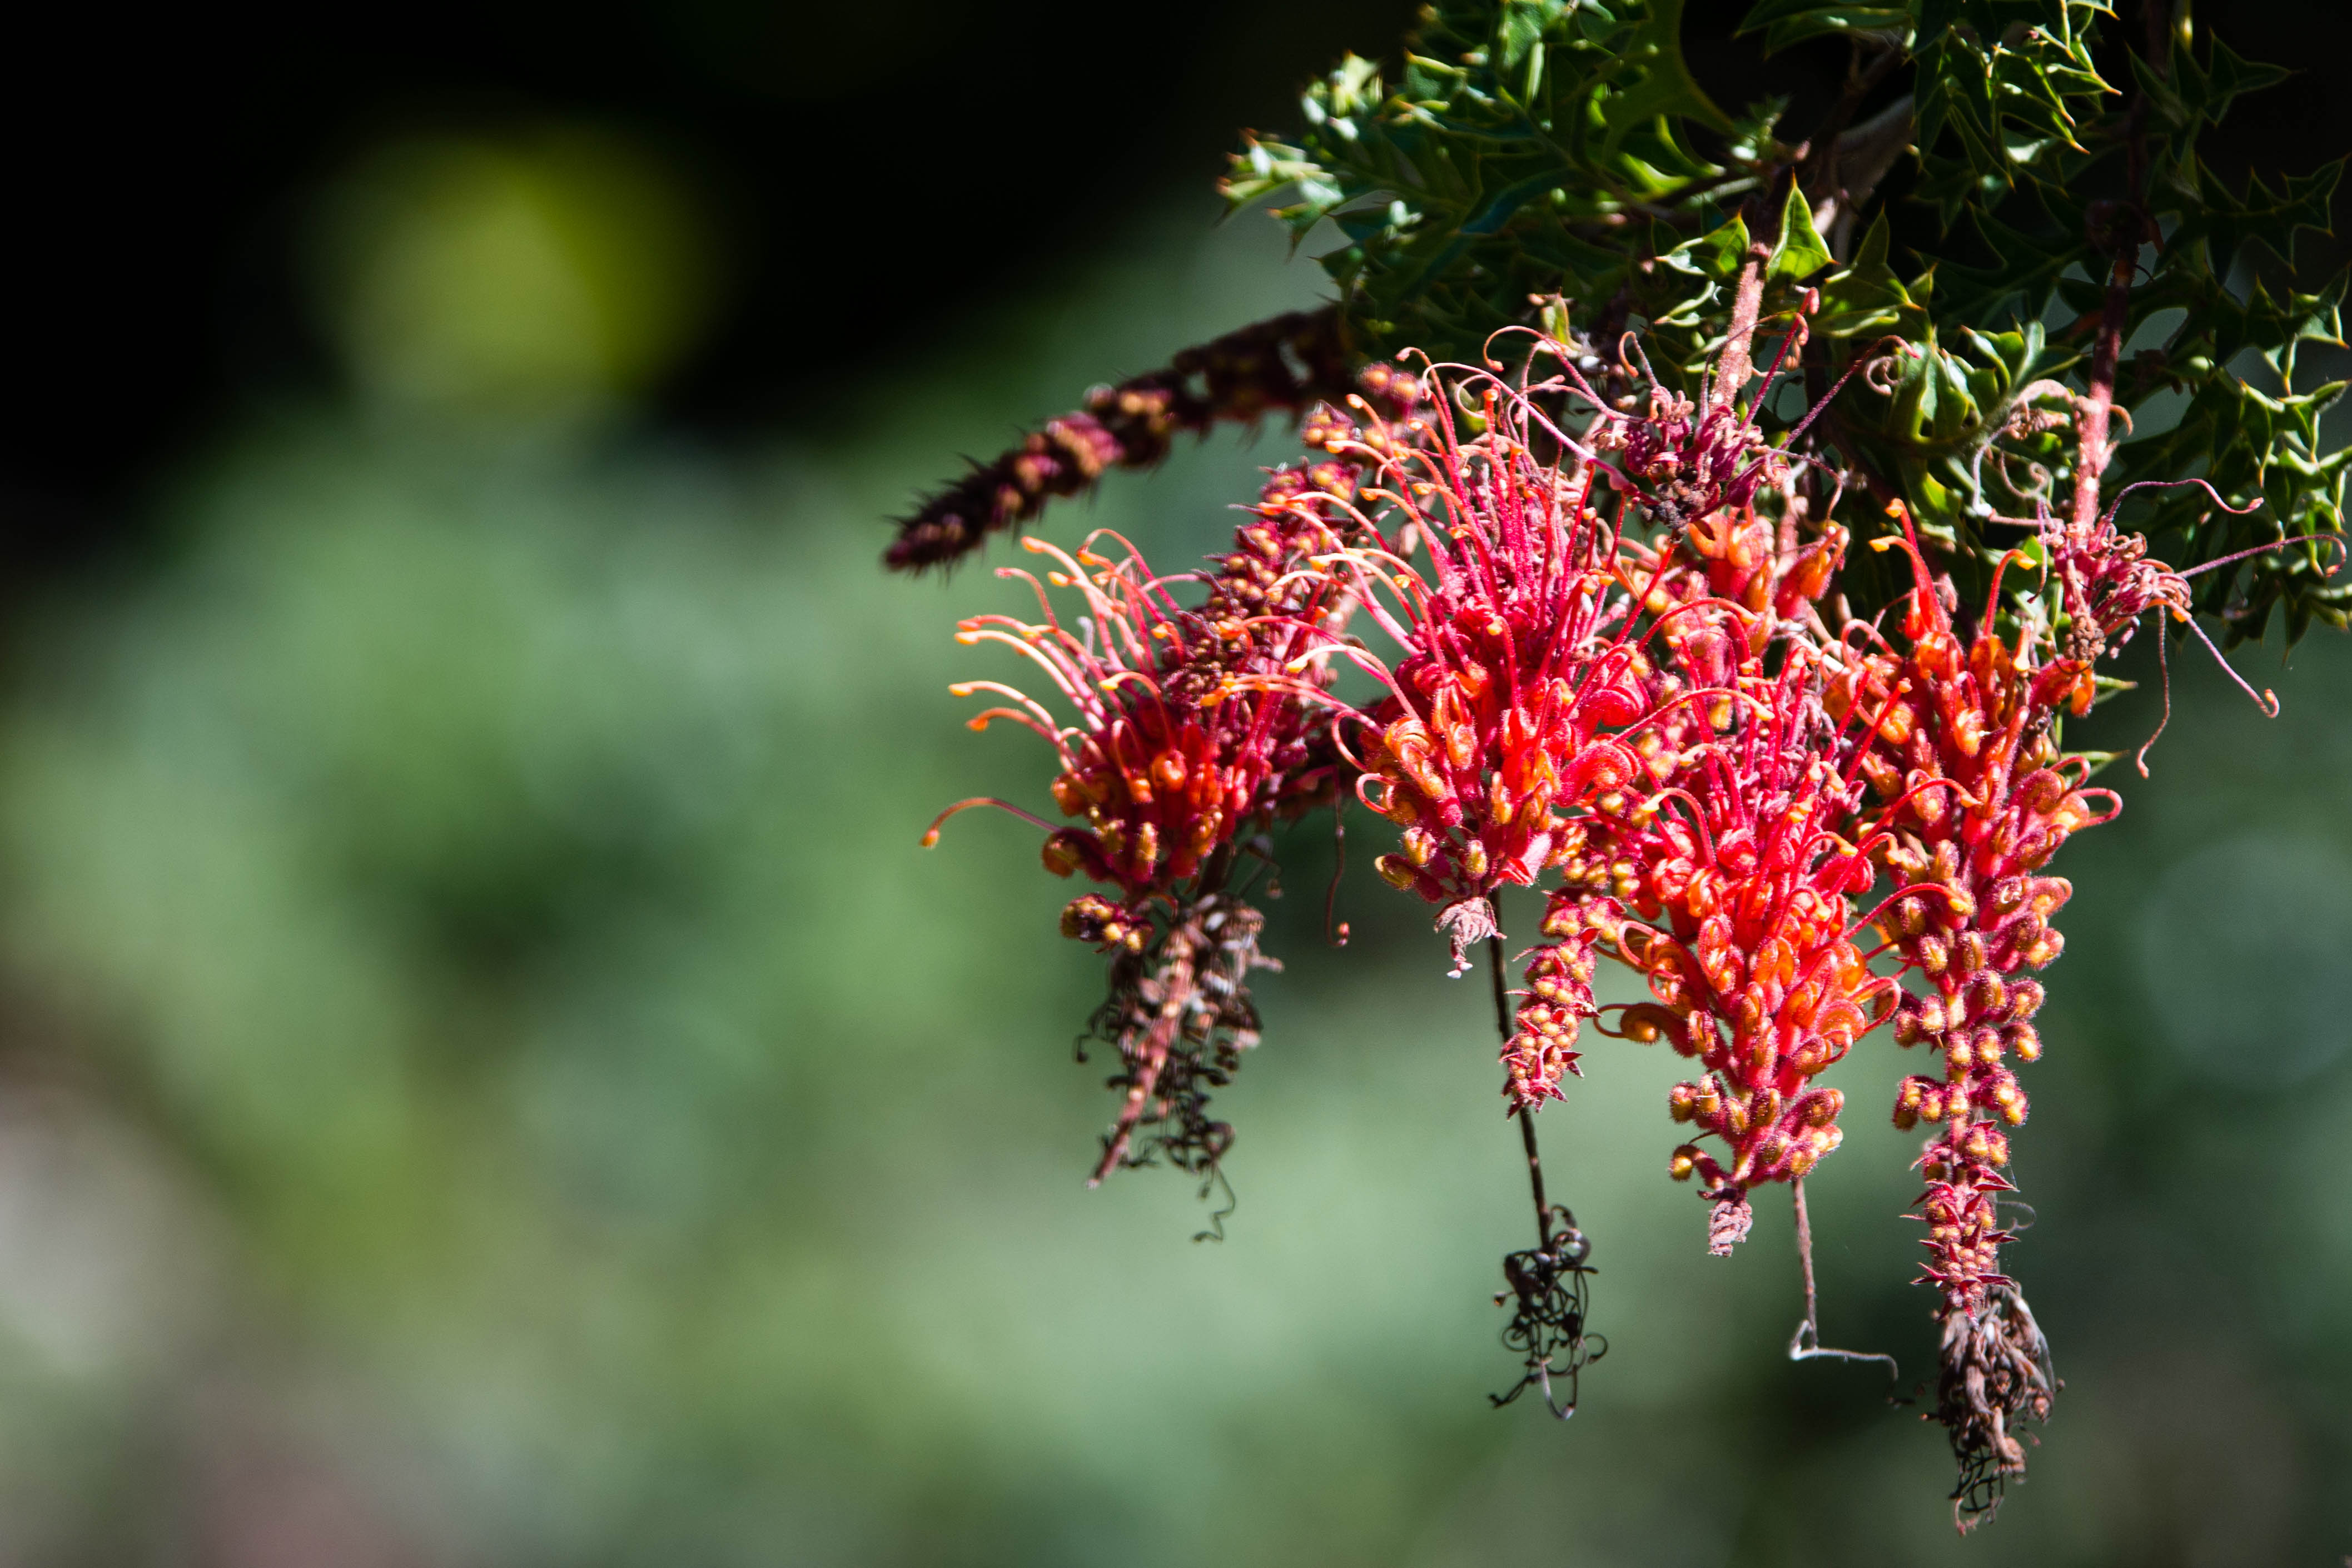
tree, nature, branch, blossom, plant, photography, leaf, flower, green, red, autumn, botany, flora, wildflower, close up, shrub, macro photography, flowering plant, land plant, thorns spines and prickles